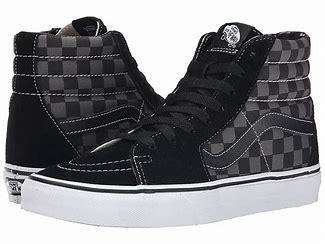
Brand: Vans
Model: Skate Skate